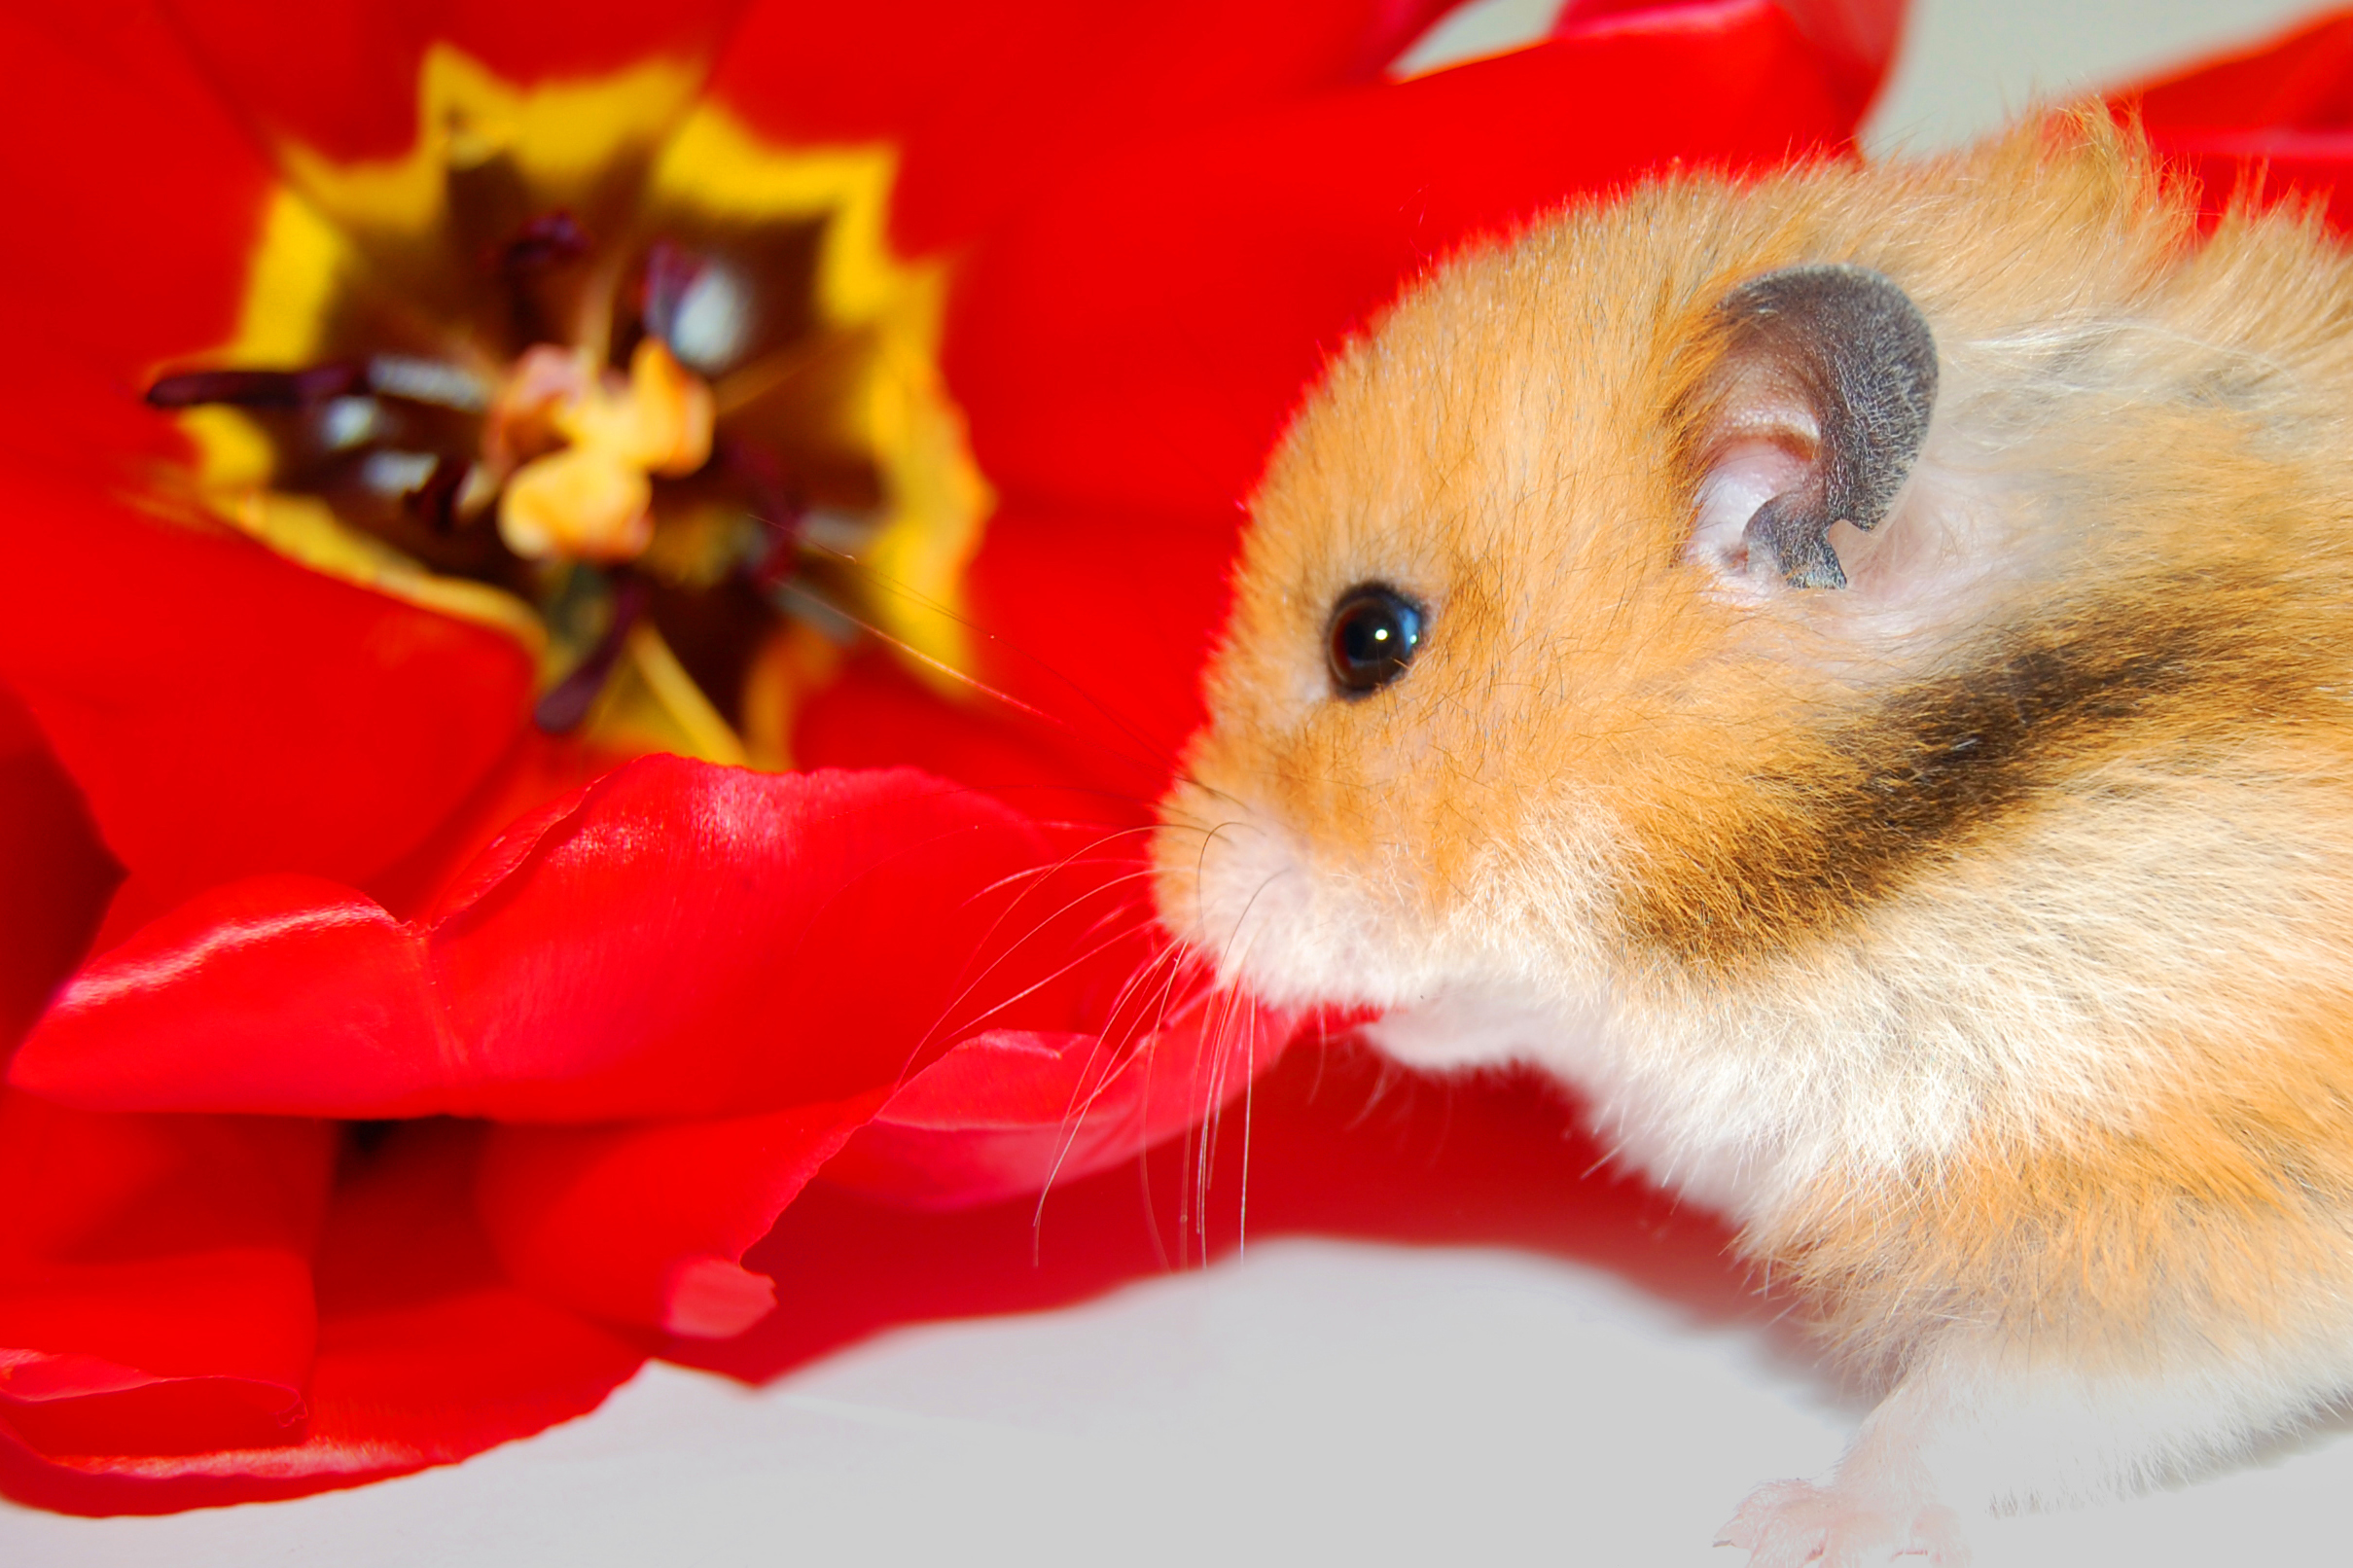
red, hamster, mammal, muroidea, fauna, whiskers, rodent, mouse, snout, dormouse, gerbil